Annan District

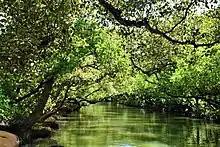
Sicao Wetlands in Taijiang National Park

Annan is the western terminus of National Freeway 8, and is also served by Provincial Highways 17, 17A, 17B (Taijing Boulevard), and 19. The district is also served by Sicao Boulevard, and Chengxi Street.